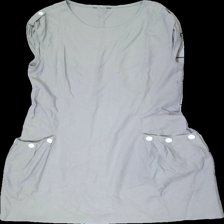
View: front
Type: Dress
Category: Ladies
Brand: Missing
Colors: Beige
Material: 78% viscose, 22% polyester
Cut: Regular, C-collar
Season: All
Price range: 50-100
Recommended usage: Reuse